Glasgow Garden Festival

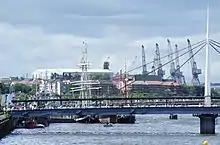
The Bell's Bridge, opened in 1988 as the world's longest pedestrian swing bridge and remains one of the enduring physical legacies of the Garden Festival.

After the end of the festival, the site was expected to be developed for commerce and leisure, with a small Festival Park retained. After a decade and more new developments started on the site, renamed Pacific Quay.